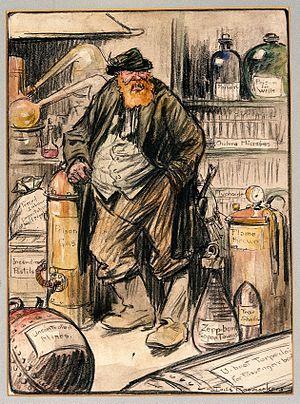
Louis Raemaekers, né le 6 avril 1869 à Ruremonde et mort le 26 juillet 1956 à La Haye, est un dessinateur de presse néerlandais, qui pendant la Première Guerre mondiale est devenu le dessinateur le plus connu du monde entier, d'abord par ses dessins dans le journal De Telegraaf d'Amsterdam et ensuite par ses publications pour le bureau de propagande britannique Wellington House.
Le Bureau de la Propagande de Guerre était une commission du Foreign Office chargé, pendant la Première Guerre mondiale de faire basculer les pays neutre en faveur des Alliés. Il siègeait à Wellington House et il a recruté des célébrités littéraires.